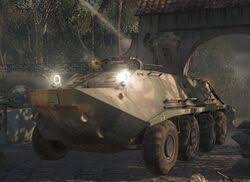
Label: BTR